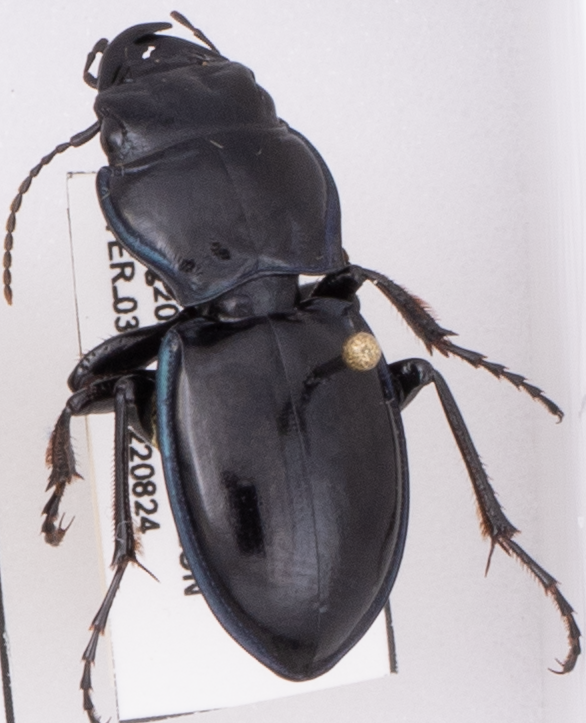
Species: Pasimachus elongatus
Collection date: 2022-08-24
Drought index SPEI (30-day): -0.786
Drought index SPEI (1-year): -1.578
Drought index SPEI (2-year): -1.69